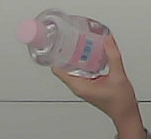
Product: johnson_baby